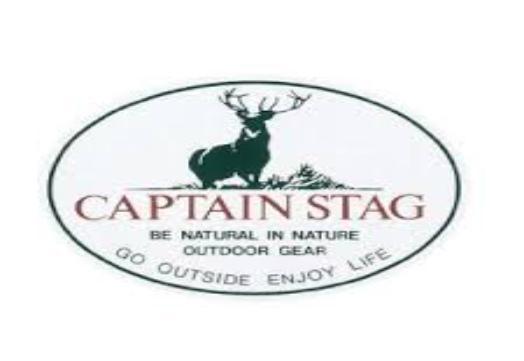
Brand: captain stag
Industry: Necessities